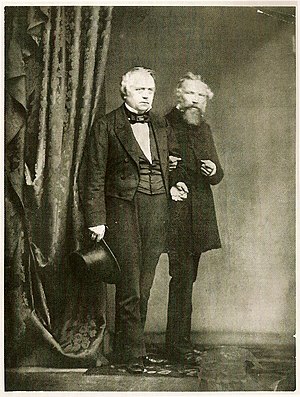
Den Grundlovgivende Rigsforsamling (maleri) / Billedets tilblivelse og komposition
D.G. Monrad og Constantin Hansen. Dette fotografi er brugt som forlæg til portrættet af D.G. Monrad på billedet og er let genkendeligt.
Gammelt foto af D.G. Monrad og Constantin Hansen fra ca 1860
Den Grundlovgivende Rigsforsamling er et oliemaleri malet af Constantin Hansen. Billedet hænger på Frederiksborgmuseet. Billedet blev udført på bestilling af Alfred Hage til hans hjem. Det blev malet fra 1860-1864. Efter ophængning i Hages hjem fik offentligheden adgang til at bese værket mod betaling. 2898 betalte for at se det fra 31. maj til 14. juni 1865, de indsamlede midler gik til Comitéen for de troe og trængende Slesvigere.